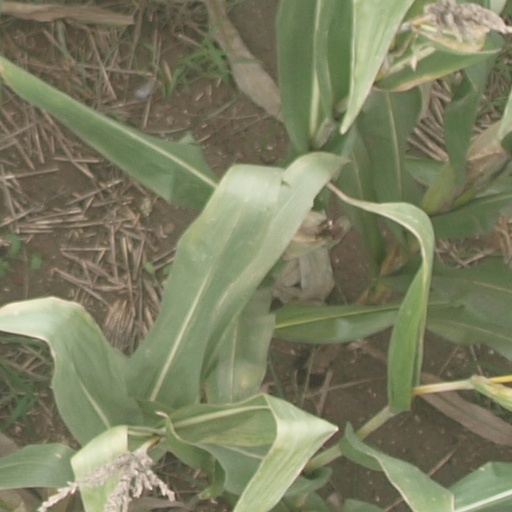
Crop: maize; corn